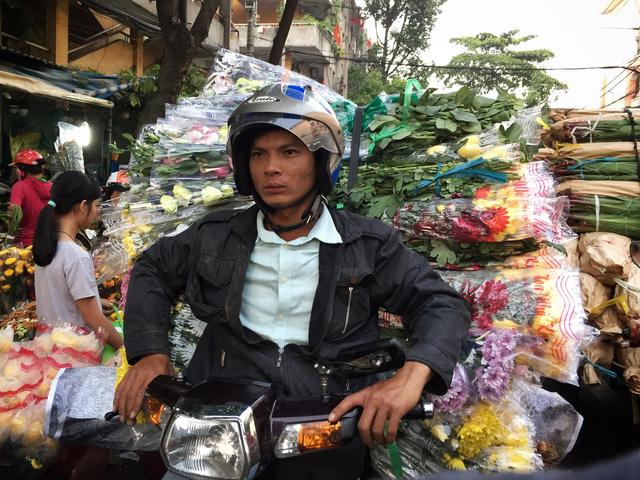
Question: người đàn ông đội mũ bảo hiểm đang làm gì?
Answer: người đàn ông đội mũ bảo hiểm đang điều khiển một chiếc xe gắn máy